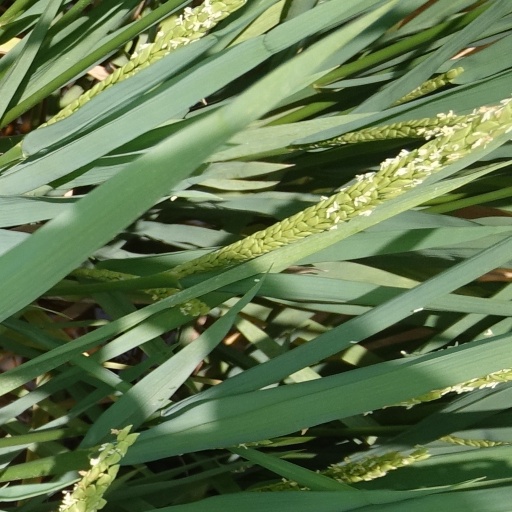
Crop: rice